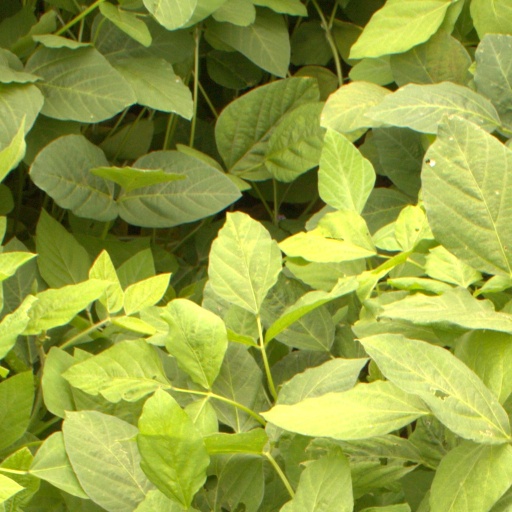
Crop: soybean